Lilin railway station

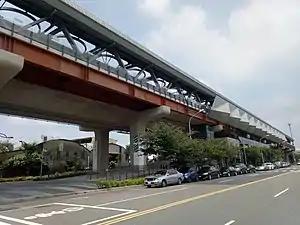

Lilin Station, previously known as Fengnan, is a railway station on the TRA Taichung line located in Tanzi District, Taichung, Taiwan. It opened on 28 October 2018.